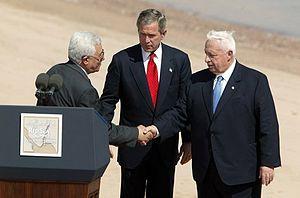
Ariel Sharon, né Ariel Scheinermann le 26 février 1928 à Kfar Malal et mort le 11 janvier 2014 à Ramat Gan, est un général et homme d'État israélien, Premier ministre d'Israël de 2001 à 2006.
Aqaba ou Akaba est une ville côtière de 88 780 habitants à l'extrémité sud de la Jordanie.